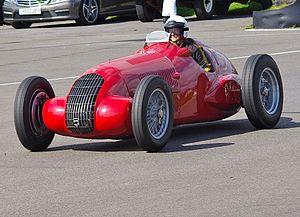
Achille Varzi, né le 8 août 1904 à Galliate dans le Royaume d'Italie et mort le 1ᵉʳ juillet 1948 à Bremgarten bei Bern en Suisse, est un pilote automobile et motocycliste italien. Considéré comme l'un des meilleurs pilotes de l'entre-deux-guerres, Achille Varzi reste célèbre tant pour son style de conduite réputé très sûr que pour sa rivalité avec Tazio Nuvolari.